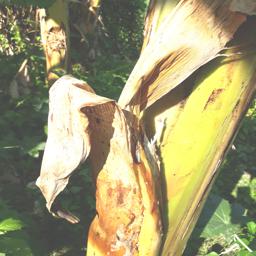
Label: PSEUDOSTEM WEEVIL